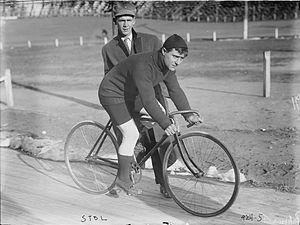
John Stol, né le 19 avril 1885 à Amsterdam et décédé le 26 juillet 1973, est un coureur cycliste néerlandais. Il a été le premier Néerlandais à remporter une course de six jours.